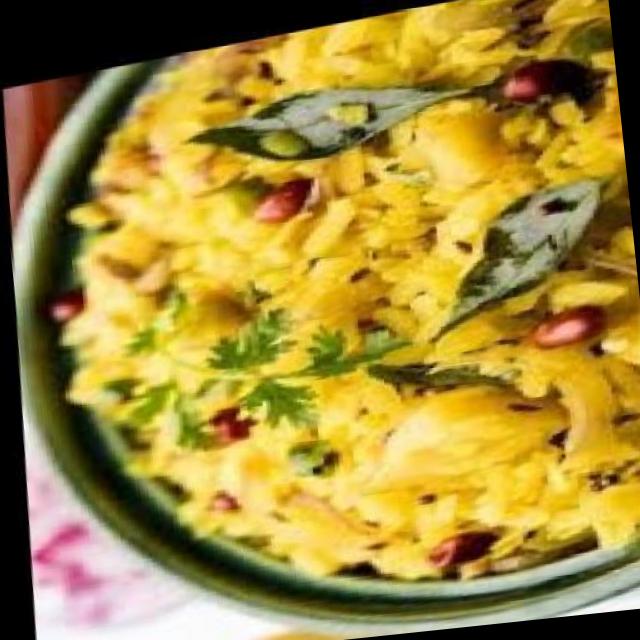
Dish: poha